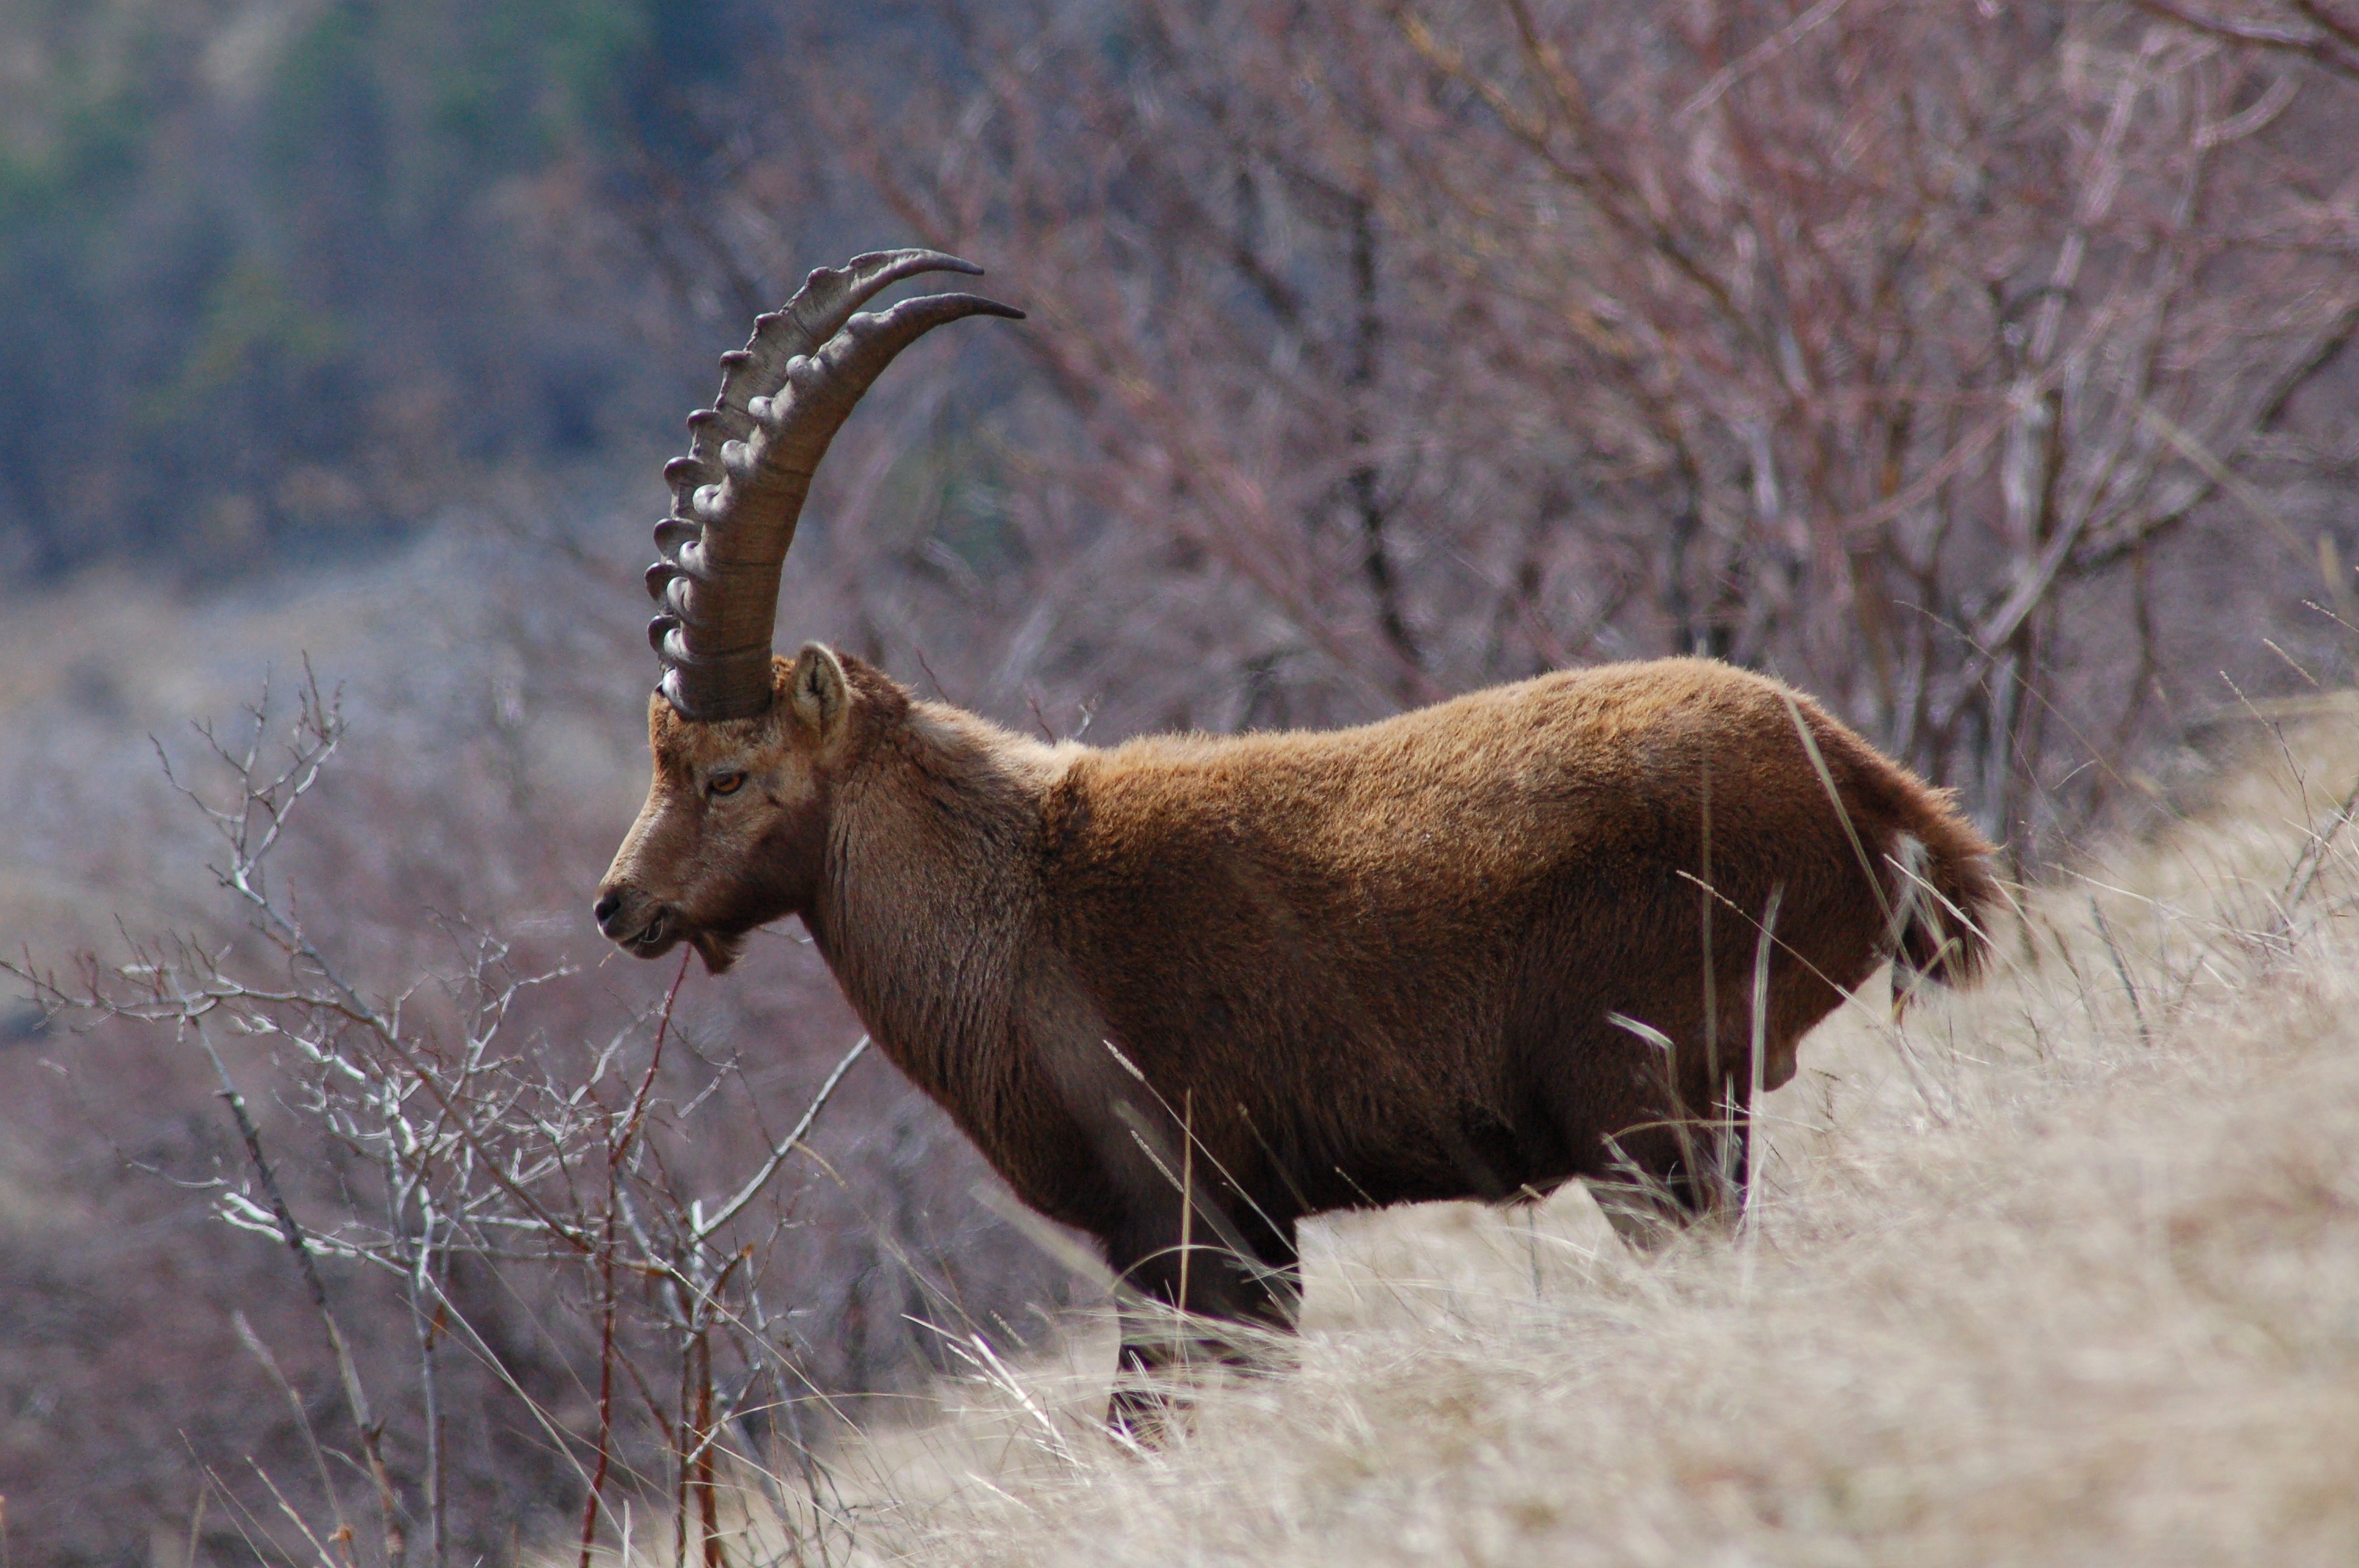
wildlife, horn, mammal, fauna, vertebrate, elk, chamois, bighorn, barbary sheep, cattle like mammal, cow goat family